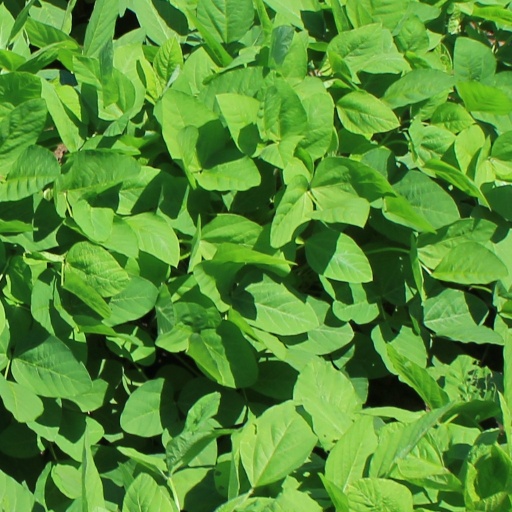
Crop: soybean